Dinocochlea

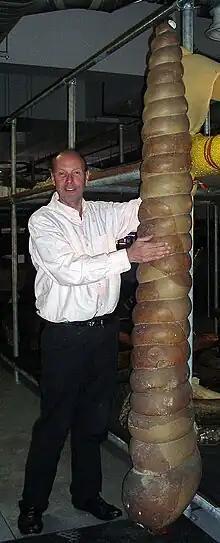
A model of "Dinocochlea" with Natural History Museum research scientist Paul Taylor as a scale.

Dinocochlea ingens is a trace fossil specimen held in the Natural History Museum of London. It is a symmetrical helicospiral several metres in length that was famously unexplained until shown in 2009 to be a concretion formed around the burrow of a worm.